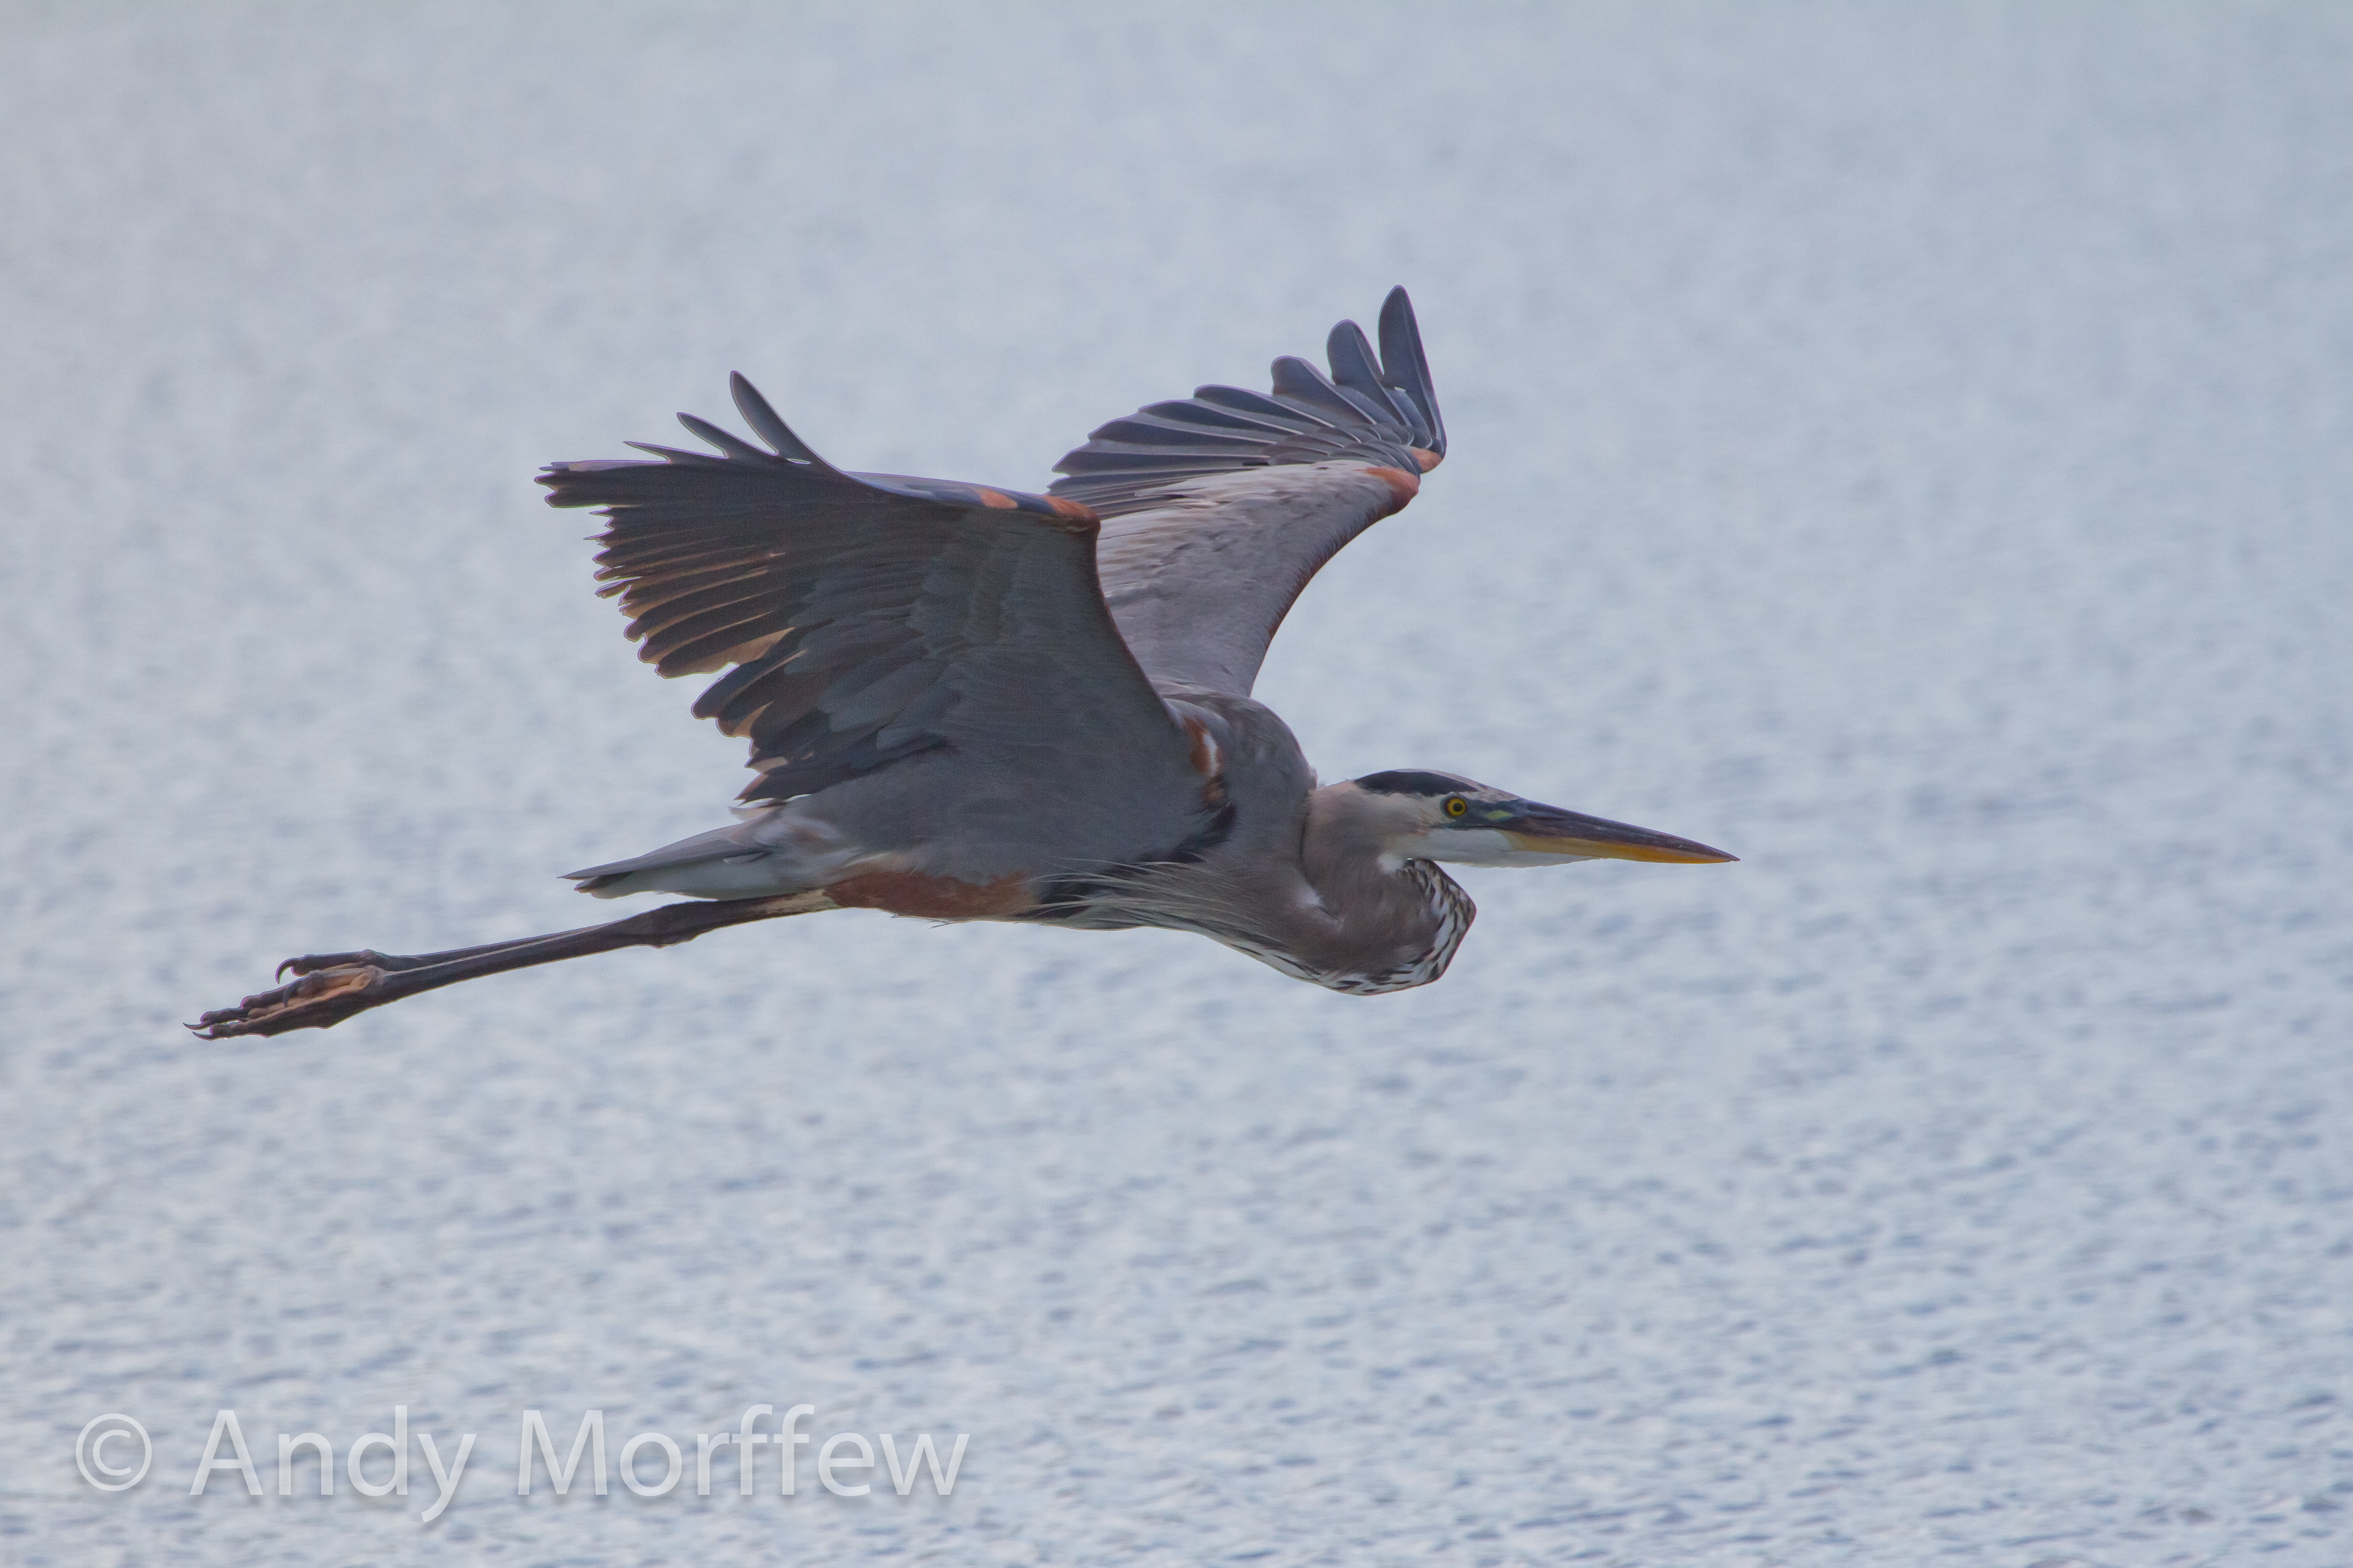
bird, wing, beak, flight, blue, fauna, great, vertebrate, florida, greatblueheron, andymorffew, morffew, naples, heronflight, perching bird, accipitriformes